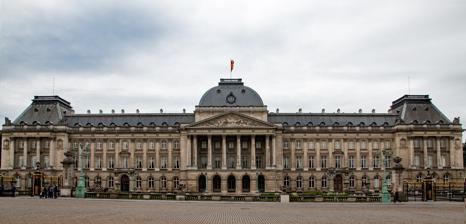
Building: Royal Palace of Brussels
Country: Belgium
Year built: 1934
Palace in Brussels, Belgium Royal Palace of Brussels Palais royal de Bruxelles ( French ) Koninklijk Paleis van Brussel ( Dutch ) Königlicher Palast von Brüssel ( German ) The Royal Palace of Brussels seen from the Place des Palais/Paleizenplein General information Type Palace Architectural style Neoclassical Address Place des Palais / Paleizenplein Town or city 1000 City of Brussels , Brussels-Capital Region Country Belgium Coordinates 50°50′30″N 04°21′44″E / 50.84167°N 4.36222°E / 50.84167; 4.36222 Current tenants Belgian royal family Construction started 1783 ( 1783 ) Completed 1934 ( 1934 ) Client King Leopold II Owner Belgian State Technical details Floor area 33,027 m 2 (355,500 sq ft) Design and construction Architect(s) 1818–1820: Ghislain-Joseph Henry 1820–1825: Charles Vander Straeten 1825–1829: Tilman-François Suys 1868: Alphonse Balat 1903: Henri Maquet 1930–1934: Octave Flanneau Other designers François Rude , Jan Fabre Other information Public transit access Brussels-Central 1 5 Parc/Park and 2 6 Trône/Troon Website Official website References The Royal Palace of Brussels ( French : Palais royal de Bruxelles [palɛ ʁwajal də bʁysɛl] ; Dutch : Koninklijk Paleis van Brussel [ˈkoːnɪŋklək paːˈlɛis fɑm ˈbrʏsəl] ; German : Königlicher Palast von Brüssel [ˈkøːnɪklɪçɐ paˈlast fɔn ˈbʁʏsl̩] ) is the official palace of the King and Queen of the Belgians in the centre of the nation's capital, Brussels . However, it is not used as a royal residence, as the king and his family live in the Royal Palace of Laeken in northern Brussels. The website of the Belgian Monarchy describes the function of the Royal Palace as follows: The Royal Palace is where His Majesty the King exercises his prerogatives as Head of State, grants audiences and deals with affairs of state. Apart from the offices of the King and the Queen, the Royal Palace houses the services of the Grand Marshal of the Court, the King's Head of Cabinet, the Head of the King's Military Household and the Intendant of the King's Civil List. The Royal Palace also includes the State Rooms where large receptions are held, as well as the apartments provided for foreign Heads of State during official visits. The first nucleus of the present-day building dates from the end of the 18th century. However, the grounds on which the Royal Palace stands were once part of the Palace of Coudenberg , a very old palatial complex that dated back to the Middle Ages . The existing façade was only built after 1900 on the initiative of King Leopold II . The Royal Palace is situated in front of Brussels Park , from which it is separated by a long square called the Place des Palais/Paleizenplein . This area is served by Brussels-Central railway station , as well as by the metro stations Parc/Park (on lines 1 and 5 ) and Trône/Troon (on lines 2 and 6 ). History Palace of Coudenberg Further information: Palace of Coudenberg The Royal Palace in Brussels , Peter Brueghel the Younger and Sebastian Vrancx , c. 1627 The first building on the Coudenberg hill was constructed between the second half of the 11th and first half of the 12th century. At that time, it probably looked like a fortified castle forming a part of the city's fortifications . It was the home of the Dukes of Brabant , who also resided in the nearby city of Leuven and in Tervuren Castle . In the following centuries, it was rebuilt, extended, and improved, in line with the increased prestige of the Dukes of Brabant and their successors: the Dukes of Burgundy , Charles V, Holy Roman Emperor , Albert VII, Archduke of Austria and Infanta Isabella Clara Eugenia of Spain, as well as successive Governors of the Habsburg Netherlands . The Aula Magna , a gigantic room for royal receptions and other pageantry , was built for Philip the Good in the 15th century. The first regular meetings of the States General , composed of delegates from the middle class, clergy and nobility of the Burgundian Netherlands , were held there in 1465. It was in this room that, in 1515, Duchess Margaret of Austria formally relinquished her regency over the Habsburg Netherlands to Charles of Habsburg . It was also in this same room that, in 1555, Charles V abdicated in favour of his son, King Philip II of Spain . This impressive complex suffered several fires over the centuries. In 1679, a fire destroyed part of the roof. A large fire that broke out on 3 February 1731 almost completely destroyed the building. Only the court chapel and the walls of the Aula Magna were somewhat spared. The ruins only disappeared when the district was redeveloped after 1775. At that time the urban axes of the present-day Brussels Park were laid out. The Place Royale/Koningsplein was built on top of the ruined palace. Excavations of the site by different archaeological organisations have unearthed various remains of different parts of the palace as well as the surrounding town. The monumental vaults remaining under the square and its surrounding buildings can be visited. The new Royal Palace The Royal Palace and the Place des Palais/Paleizenplein , watercolour painting by William Wyld , c. 1843 Prince Charles Alexander of Lorraine , at that time Governor of the Austrian Netherlands , had a new palace, the Palace of Charles of Lorraine , built on the nearby site of the former Palace of Orange-Nassau . The Palace of Charles of Lorraine is now part of the Royal Library of Belgium (KBR) and the old palace's garden was redesigned as a public park. On the northern side, a new building for the Council of Brabant was built by the French architect Gilles-Barnabé Guimard , which now houses the Belgian Federal Parliament and is known as the Palace of the Nation . On the other side of the park (the building plot of the present-day Royal Palace), the park's middle axis continued as a street between two newly built mansions. One served as the abbot's residence of the nearby Coudenberg Abbey, while the other was inhabited by important government members. After the Congress of Vienna in 1814–15, Brussels became (together with The Hague ) the joint capital of the new established United Kingdom of the Netherlands . It was under the rule of King William I of the Netherlands that the street was covered and the two mansions were joined with a gallery. The newly created "Royal Palace" received a new neoclassical façade designed by the architect Tilman-François Suys with a peristyle in the middle, and a balcony with a wrought iron parapet surrounding the entire first floor. The street running alongside the new Royal Palace was widened and thus the Place des Palais/Paleizenplein ("Palaces' Square") was created. The new square's name uses the plural form because another palace was built on the left side of the Royal Palace. This new building (1823) was designed as the residence of the Crown Prince called the Prince of Orange (the future King William II of the Netherlands ). Nowadays, it houses five Belgian academies including the Royal Academies for Science and the Arts of Belgium (RASAB) and is consequently called the Academy Palace . The rooms and salons of the old mansions were incorporated in the new Royal Palace and were only partly refurnished. Some of them survived the 19th and 20th centuries' renovations and are still partly intact. A major addition to the interior decoration from the time of William I is the so-called "Empire Room", which was designed as a ballroom. It has a very refined cream and gold decoration designed and executed by the famous French sculptor François Rude . Extensions by Leopold II The Royal Palace's reconstructed façade ( Maquet , 1904) After the Belgian Revolution in 1830–31, the Royal Palace was offered to Prince Leopold of Saxe-Coburg-Gotha when he ascended the throne as King Leopold I , the first King of the Belgians . Just like his predecessor, William II, he used the palace mainly for official receptions and other representational purposes and lived in the Royal Palace of Laeken . During his reign (until 1865), little was changed to the palace. It was his son and successor, King Leopold II , who judging the building to be too modest for a king of his stature, kept on enlarging and embellishing the palace until his death in 1909. During Leopold II's reign, the palace nearly doubled in surface area. The houses located between the different buildings were destroyed and gave way to two symmetrical curved galleries, which considerably widened the length of the building. A large part of the shallow grounds located in front of the palace were also filled in, in order to increase the space in front of its façade. After the designs of the king's architect Alphonse Balat , imposing rooms like the Grand Staircase, the Throne Room and the Grand Gallery were added. Balat also planned a new façade but died before the plans could be executed. The palace's current façade was only executed after 1904 according to new plans by the architect Henri Maquet . Suys' façade was demolished for this undertaking and the new façade was added to the gutted salons. The salons and the Empire Room in the east wing were restored, as were the Hall of Mirrors and new salons in the west wing. The sculpture of the façade's pediment shows an allegorical figure of Belgium flanked by groups representing Industry and Agriculture , by the sculptor Thomas Vinçotte . The new design includes a formal front garden with gilded railings, gates and balustrades , separating the building from the Place des Palais. Contemporary German soldiers parade past the palace, May 1940 The work left unfinished at the death of Leopold II in 1909 and Maquet in 1911 was taken up under King Albert I by Maquet's pupil, Octave Flanneau [ fr ] , who rebuilt the Hôtel de la Liste Civile. Interrupted by the First World War , it resumed in 1920. In 1930, the interior of the east wing was rebuilt. In 1934–1936, the study plan for the ground floor was drawn up by Henri van de Velde . The west wing was inhabited by Prince Charles, Count of Flanders , who converted the greenhouse into the Flemish Hall in 1938. Since then, apart from maintenance and restoration work, there has not been any more major transformations. The royal apartments were still occupied until 1935, but after Queen Astrid 's death, King Leopold III chose to live in the Palace of Laeken, like all the kings who have succeeded him. The palace's interior was completely renovated in 1955–1958. In 1987, the Ministry of Public Works undertook the restoration, among others, of the Empire Room, the Throne Room and the Small and Large White Drawing Rooms. Since 1965, the palace has been open to the public regularly from 21 July ( Belgian National Day ) until the beginning of September. Visiting hours are Tuesday to Sunday from 10:30 a.m. to 5:00 p.m. Around 2010, some of the palace's halls were converted into meeting rooms, with adapted sound systems and facilities for simultaneous interpretation. In March 2023, new renovation work began on the palace's façade, including the installation of double glazing . The balustrades, stone stairs, garden walls, gates and fences are also being repaired. The project cost approximately €6 million. Exterior Main façade of the Royal Palace The Royal Palace, imposing and majestic, is characterised by many revival styles, of which Leopold II was a supporter. The building is made up of three parts: a central wing, marked by a projection to the north and south; an east wing; and a west wing, each surrounding a large rectangular courtyard accessible by road from the north and south. The complex is surrounded by formal gardens, French style at the front, English style at the rear, and entirely enclosed by balustraded walls. The main façade, which is completely symmetrical, is crowned in the middle with a large pediment. Only the colonnade and balcony of the old palace have been preserved. The street was shifted to make room for the front garden, consisting of three dug-in parterres . Extending the palace symmetrically towards the east and west along the street side are curved galleries ending in two pavilions on the corners, attached to the Hôtel de la Liste Civile to the east, and to the Hôtel Belle-Vue to the west. Interior The Royal Palace is especially striking for the magnificence of its interiors and some important works of art are exhibited there. Grand Staircase Grand Staircase Located on the site of the former Rue Héraldique , the Grand Staircase was designed by Alphonse Balat in 1868 and 1872. In front of the central flight, in a false loggia , dominates a statue of Peace in the guise of Minerva made by the sculptor Charles-Auguste Fraikin in 1877. The steps are made of white marble and the banisters of green marble enhanced with bronze decoration. Access to this staircase is via a vestibule housing the busts of some Kings and Queens of the Belgians . Two full-length portraits of the current sovereigns frame the door. One also finds in these spaces two bronze candelabra taking up the motifs of the Dying Slave and the Rebellious Slave by Michelangelo , as well as two Egyptian statues of the goddess Sekhmet probably brought back by the young Prince Leopold during his trips to the Orient , . Large Anteroom Large Anteroom The Large Anteroom was used under William I of the Netherlands as the Throne Room. Its decoration is therefore loaded with many political symbols relating to the United Kingdom of the Netherlands . Produced by the sculptors François Rude and Jean-Louis van Geel [ fr ] around 1826, the frieze running all around the room thus represents the four main economic activities of the country ( Trade , Navigation , Industry and Agriculture ) and the four virtues of good governance ( Abundance , Prudence , Armed force and Peace ). The frieze was reworked under Leopold II to include his cipher and the coat of arms of Belgium . Above the door leading to the Grand Staircase, a bas-relief depicts two female figures holding hands above a crowned lion and holding a sword and a bundle of arrows. It is a representation of the union of the Northern Provinces (holding a rudder ) and the Southern Provinces (holding a cornucopia ) under the aegis of the House of Orange-Nassau (represented by the lion). It is therefore the last true Dutch symbol present in the palace, as the lion is still the one depicted on the coat of arms of the Netherlands . There are also in this room two paintings by the English portraitist George Dawe representing the young Prince Leopold of Saxe-Coburg-Gotha and Princess Charlotte of Wales at the time of their wedding. 'Il Pensieroso' Room or Square Room The 'Il Pensieroso' Room or Square Room takes its former name from the mantelpiece clock with a bronze reproduction of Michelangelo's Il Pensieroso ("The Thinker"), which adorns the fireplace. This space is also used as a chapel in the event of the death of a member of the Belgian royal family . Hall of Mirrors Heaven of Delight ( Fabre , 2004) in the Hall of Mirrors Requested by Leopold II from Henri Maquet as a tribute to his Congo colony , the Hall of Mirrors contains many elements reminiscent of its primary vocation: exotic plant decorations, lion figures, copper sconces (and not gilding , the Congo being very rich in copper mines) and especially terrestrial globes depicting Africa in the pediments above the chimneys. The architect and the king having died a few months apart, Albert I decided not to pursue his uncle's plans and to have mirrors installed between the columns instead of the allegorical paintings initially planned. At that time, the barrel ceiling remained unfinished and only covered with a layer of stucco . It was not until 2004 that, at the request of Queen Paola , the artist Jan Fabre installed there a work called Heaven of Delight made up of more than a million beetle elytra in order to reflect the light with a metallic green tint. Despite the artist's conviction for sexual offences , the palace decided to keep his creation. The room is mainly used today for the reception of letters of credence from ambassadors posted in Brussels. Grand Gallery Grand Gallery The Grand Gallery, 41 m (135 ft) long, connects the Square Room to the Throne Room while skirting the Brabant Courtyard. It was originally intended to include a gallery of portraits of the historic rulers of Belgium, but this idea was never realised. Its current decoration, in a fairly sober neo- Louis XVI style with white stucco and Corinthian pilasters raised in gold, is embellished with allegorical paintings by Charles-Léon Cardon , reproducing or even copying at the request of Leopold II works by the French painters Charles Le Brun and Louis-Jacques Durameau : Dawn , Day and Twilight are completed by Aurora located on one of the central walls. This gallery, ideal for its length and the possibility of housing an orchestra on a raised balcony, often hosts receptions: for example the dinner given in honour of Prince Philip, Duke of Edinburgh in 1958, the ball given the day before the wedding of King Baudouin with Fabiola de Mora y Aragón in 1960 or the reception that followed the wedding of Prince Philippe with Mathilde d'Udekem d'Acoz in 1999. Marble Room Built by Balat in the west wing of the palace, the Marble Room owes its name to its panelling and its green, pink and black marble fireplaces. On the walls, two portraits by Louis Gallait represent Godfrey of Bouillon and Charles V . The space served mainly as a dining room, as at the time of the wedding of Princess Louise with Prince Philipp of Saxe-Coburg and Gotha , and had for this purpose a pantry and a freight elevator embedded behind doors. Throne Room Throne Room Despite its name, the Throne Room does not house any throne because the King of the Belgians simply does not have one (just like a crown). This room is divided into three spaces separated by arched arcades supported by Corinthian pillars. The neo-Louis XVI style decor corresponds to the will of Leopold II, whose monogram is inscribed in the parquet flooring in oak , maple , mahogany and ebony . It was Queen Elisabeth who had the red velvet and silk hangings installed. The exterior spaces are each decorated with a large allegorical bas-relief of the Meuse and Scheldt rivers, works of the sculptor Thomas Vinçotte . The perimeter of the central space is decorated with female figures attributed to Auguste Rodin , representing the Belgian Provinces and their main activities. Only the Province of Brabant (unitary at the time the frieze was created) is not represented because the palace was already built on Brabant territory. This room has seen many historical events take place, such as the abdication of Leopold III in 1951, that of Albert II in 2013 or the civil marriage of King Baudouin and Queen Fabiola in 1960. It is also there that the reception of the constituted bodies takes place during the Christmas and New Year celebrations, the presentation of the King Baudouin International Development Prize and that of the triennial prize for Flemish literature. Pillar Room or Blue Room Pillar Room Originally an anteroom, what is now the Pillar Room later became a reception area for the kingdom's great noble families . Known then as the Blue Room (the colour referring to the expression blue blood ), the room was full of paintings and included a table set with the famous birds of Buffon service ordered to the painter Frédéric Théodore Faber . Even if this noble privilege disappeared during the reign of Baudouin, the expression Princes and Dukes of the Blue Room survived in the documents regulating precedence . On the occasion of the Asia–Europe Meeting (ASEM) in 2010, Queen Paola asked the decorator Axel Vervoordt to renovate the room. It was completely modified, going so far as to repaint the walls in the ochre colour they had in the Dutch era (hence the change of name for this room). It now houses a portrait of Leopold I painted in 1846 by Franz Xaver Winterhalter , Empire style armchairs that belonged to Napoleon and his wife Joséphine at the Palace of Laeken , as well as a harp and a music stand probably belonging to Queen Louise . Louis XVI Room The Louis XVI Room, like the Blue Room or the Pillar Room and the Marshals' Room, dates back to the time of William I. It was used at the time as an anteroom and was later converted into a living room. Alongside the portraits of family members of Leopold I are some canvases from his personal collection. The depiction of his deceased first wife, Allegory of the Death of Princess Charlotte , is a work by portrait painter and historian Arthur William Devis . Works by Michaël Borremans were also added to the room during its refurbishment in 2010. Empire Room Empire Room Vestige of the former Hotel Belgiojoso renovated under William I to make it a ballroom, the Empire Room's decoration still bears traces of the Austrian era , such as the dancing putti above the doors. It was in this room that Napoleon received with his wife Joséphine the authorities of the City of Brussels in 1803. On the floor, the room sometimes houses a huge Kerman carpet offered by Shah Mozaffar ad-Din Shah Qajar of Persia to Leopold II in 1900, and which recalls this gift in a Persian inscription. On the two central chimneys, one can also admire busts of Leopold I and his son, Prince Philippe, Count of Flanders . This room housed, among other things, the marriage of Prince Albert of Liège to Paola Ruffo di Calabria in 1959 and the signing of the sixth state reform in 2014. It also contains a work by Patrick Corillon [ fr ] entitled Flowers of the Royal Palace . Coburg Room Coburg Room The Coburg Room takes its name from the set of portraits representing a large number of relatives of Leopold I by different artists. One can find there as well: the king himself, when he was still only prince of Saxe-Coburg-Saalfeld (the name of Saxe-Coburg-Gotha would only come after the acquisition of the eponymous duchy by his brother Ernest I, Duke of Saxe-Coburg and Gotha ); his father Francis, Duke of Saxe-Coburg-Saalfeld ; his mother Countess Augusta Reuss of Ebersdorf ; his sister Princess Victoria of Saxe-Coburg-Saalfeld and brother-in-law Prince Edward, Duke of Kent and Strathearn (parents of Queen Victoria ); his great-uncle Prince Josias of Saxe-Coburg-Saalfeld ( generalfeldmarschall of the Austrian army ); his wife Queen Louise; as well as a bust of the future Leopold II by the sculptor Guillaume Geefs . Goya Room Initially a billiard room, the Goya Room has since 1905 housed three tapestries woven at the Royal Tapestry Factory of Santa Bárbara from designs by Francisco de Goya : The Dance , The Little Blind Man and The Water Carrier . These tapestries were offered by Queen Isabella II of Spain to Leopold I. Small and Large White Drawing Rooms Grand White Drawing Room Like the Empire Room, the Small and Large White Drawing Rooms are among the oldest parts of the palace. The original 18th-century decorations have been preserved. The Empire style furniture, a wedding present given by King Louis Philippe I of the French to his daughter Louise of Orléans and Leopold I, still bears its original Beauvais tapestry decoration. The Small White Drawing Room is decorated with portraits of Louise and her parents, Louis-Philippe and Princess Maria Amalia of Naples and Sicily . Venice Staircase Built by Balat between 1868 and 1872, the Venice Staircase owes its name to the large oils on canvas representing different views of Venice . Painted by Jean-Baptiste Van Moer [ fr ] in 1867 (while the painter was using his Prix de Rome to visit Italy), they represent Saint Mark's Square , the Grand Canal and the inner courtyard of the Doge's Palace . Other paintings, representing the Piazzetta and the Porta della Carta were later commissioned by Leopold II from the artist and installed in a small annex corridor. Functions The palace is used for state occasions at court. Unlike most European royal residences, the Palace of Brussels is no longer the real residence of the Kings of the Belgians, who prefer to live in the Palace of Laeken . It was under Leopold III that the palace really only became a place of work, housing the king's office as well as the services of his household. It was also at the palace that the Councils of Ministers took place, then often chaired by the king. Leopold III being reluctant to play the game of the parliamentary regime of the time, he only rarely convened these meetings, which then took place elsewhere. Although it is no longer the private residence of the sovereigns, the palace has continued to house members of the royal family and to see important events take place for them. Only one king was born there ( Leopold II , on 9 April 1835), none died there, but many marriages took place there: among many others, that of the future Leopold II with Marie-Henriette of Habsburg-Lorraine , that of Princess Charlotte with Archduke Maximilian , that of Prince Albert of Liège with Paola Ruffo di Calabria , that of King Baudouin with Fabiola de Mora y Aragón and that of Prince Philippe with Mathilde d'Udekem d'Acoz . The palace plays a big role in the receptions of international personalities. Currently, the many ambassadors accredited to Belgium are received by the king in the Hall of Mirrors. The palace can also serve more specific functions: for instance, during the First World War and on the initiative of Queen Elisabeth , it became a military hospital of the Red Cross . As often mentioned, it has a façade 50% longer than that of Buckingham Palace in London , but its floor area of 33,027 m 2 (355,500 sq ft) is less than half of Buckingham Palace's floor area at 77,000 m 2 (830,000 sq ft). Royal Collection In the Royal Palace, an important part of the Royal Collection is found. This consists of mainly state portraits and important furniture of Napoleon , Leopold I , Louis Philippe I and Leopold II . Silverware , porcelain and fine crystal is kept in the cellars used during state banquets and formal occasions at court. Queen Paola added modern art in some of the state rooms. During state visits, the royal apartments and suites are at the disposal of visiting heads of state. Ambassadors too are received there with state ceremony. New Year's receptions are held for NATO , EU ambassadors and politicians. Royal wedding banquets take place in the palace, and after their death, the body of the deceased king lies in state there. If the king is currently in the country, the flag is hoisted on the central building. If he is present inside the palace, then the guard of honour stands at the front of the palace. Surroundings The adjacent park, Brussels Park , is separated from the Royal Palace by the Place des Palais. This rectangular park, measuring more than 13 ha (32 acres), contains around sixty sculptures, primarily inspired by Greco-Roman mythology ; two water basins with fountains; monumental neoclassical railings and gates; as well as two bandstands where numerous shows take place in the summer. The park's middle axis marks both the middle peristyle of the Royal Palace and of the Belgian Federal Parliament building ( Palace of the Nation ) on the other side of the park. The two facing buildings are said to symbolise Belgium's system of government: a constitutional monarchy . Gallery The Royal Palace viewed from the north-eastern corner The Royal Palace viewed from Brussels Park during winter King Philippe during a private audience in his Office The Throne Room during the opening ceremony of the Asia–Europe Meeting in 2010 See also Belgium portal List of castles and châteaux in Belgium Neoclassical architecture in Belgium History of Brussels Culture of Belgium Belgium in the long nineteenth century References Footnotes